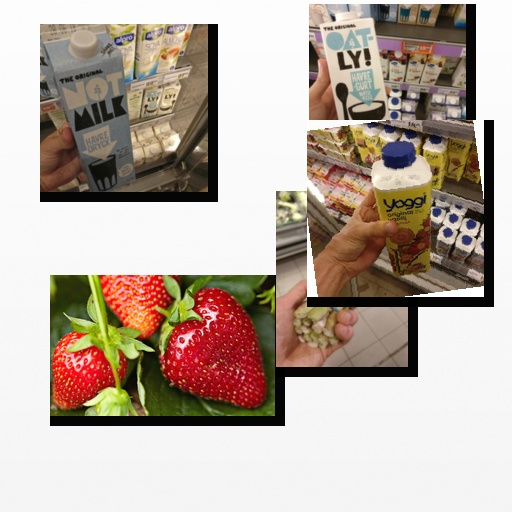
Food items: strawberry_yogurt, oat_yogurt, strawberry, oat_milk, asparagus